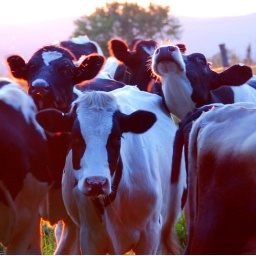
the girls next door came by to say hi : )